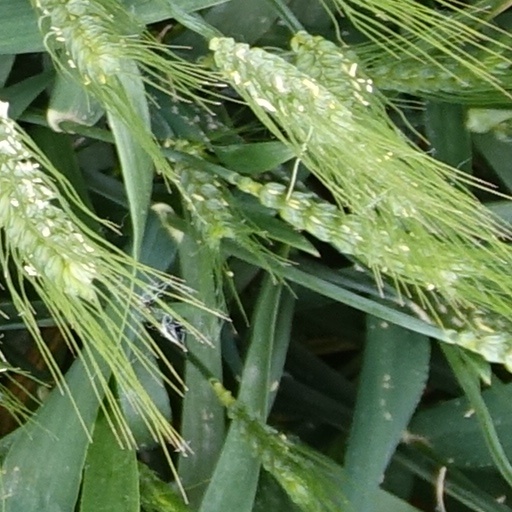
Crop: wheat